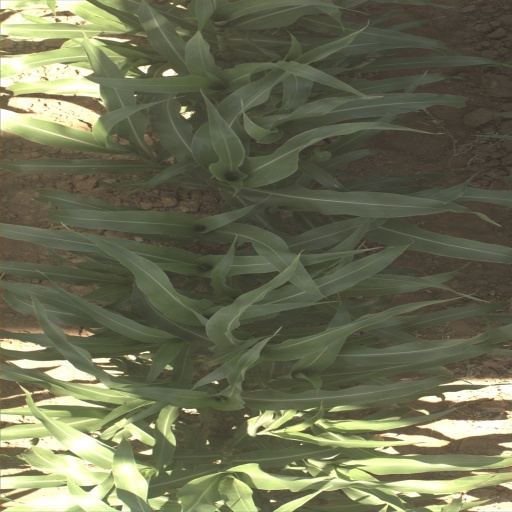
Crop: sorghum